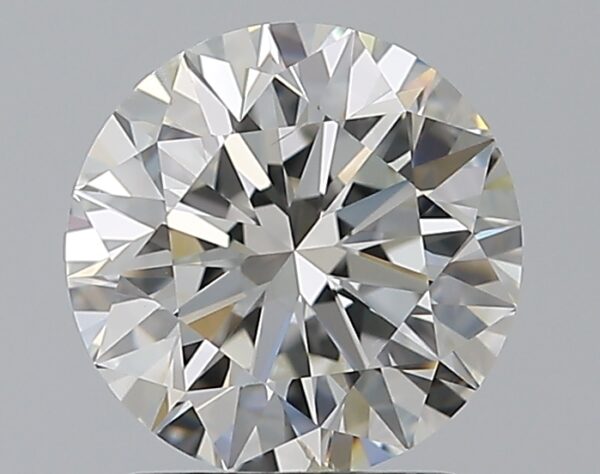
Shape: round
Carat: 1.51
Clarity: SI1
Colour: H
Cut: EX
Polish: EX
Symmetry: EX
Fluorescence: N
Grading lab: GIA
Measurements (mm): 7.3 x 7.35 x 4.56